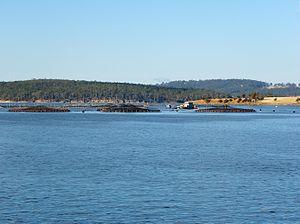
L'agriculture est un secteur important de l'économie de l'Australie, tant historiquement que dans la structure de son commerce extérieur.